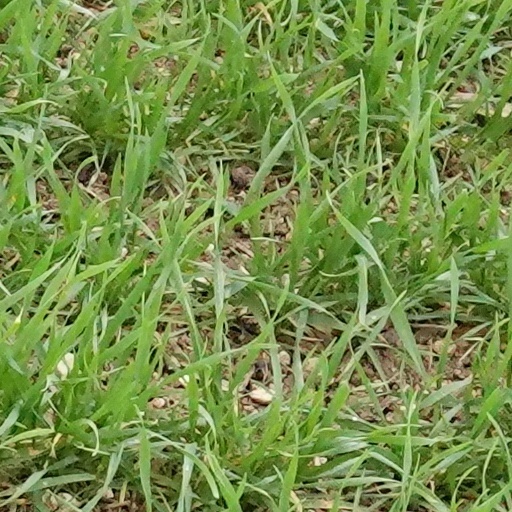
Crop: wheat